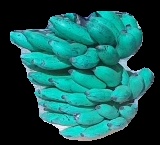
Variety: elakki-bale
Grade: grade3